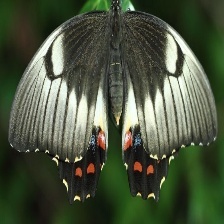
Species: ORCHARD SWALLOW